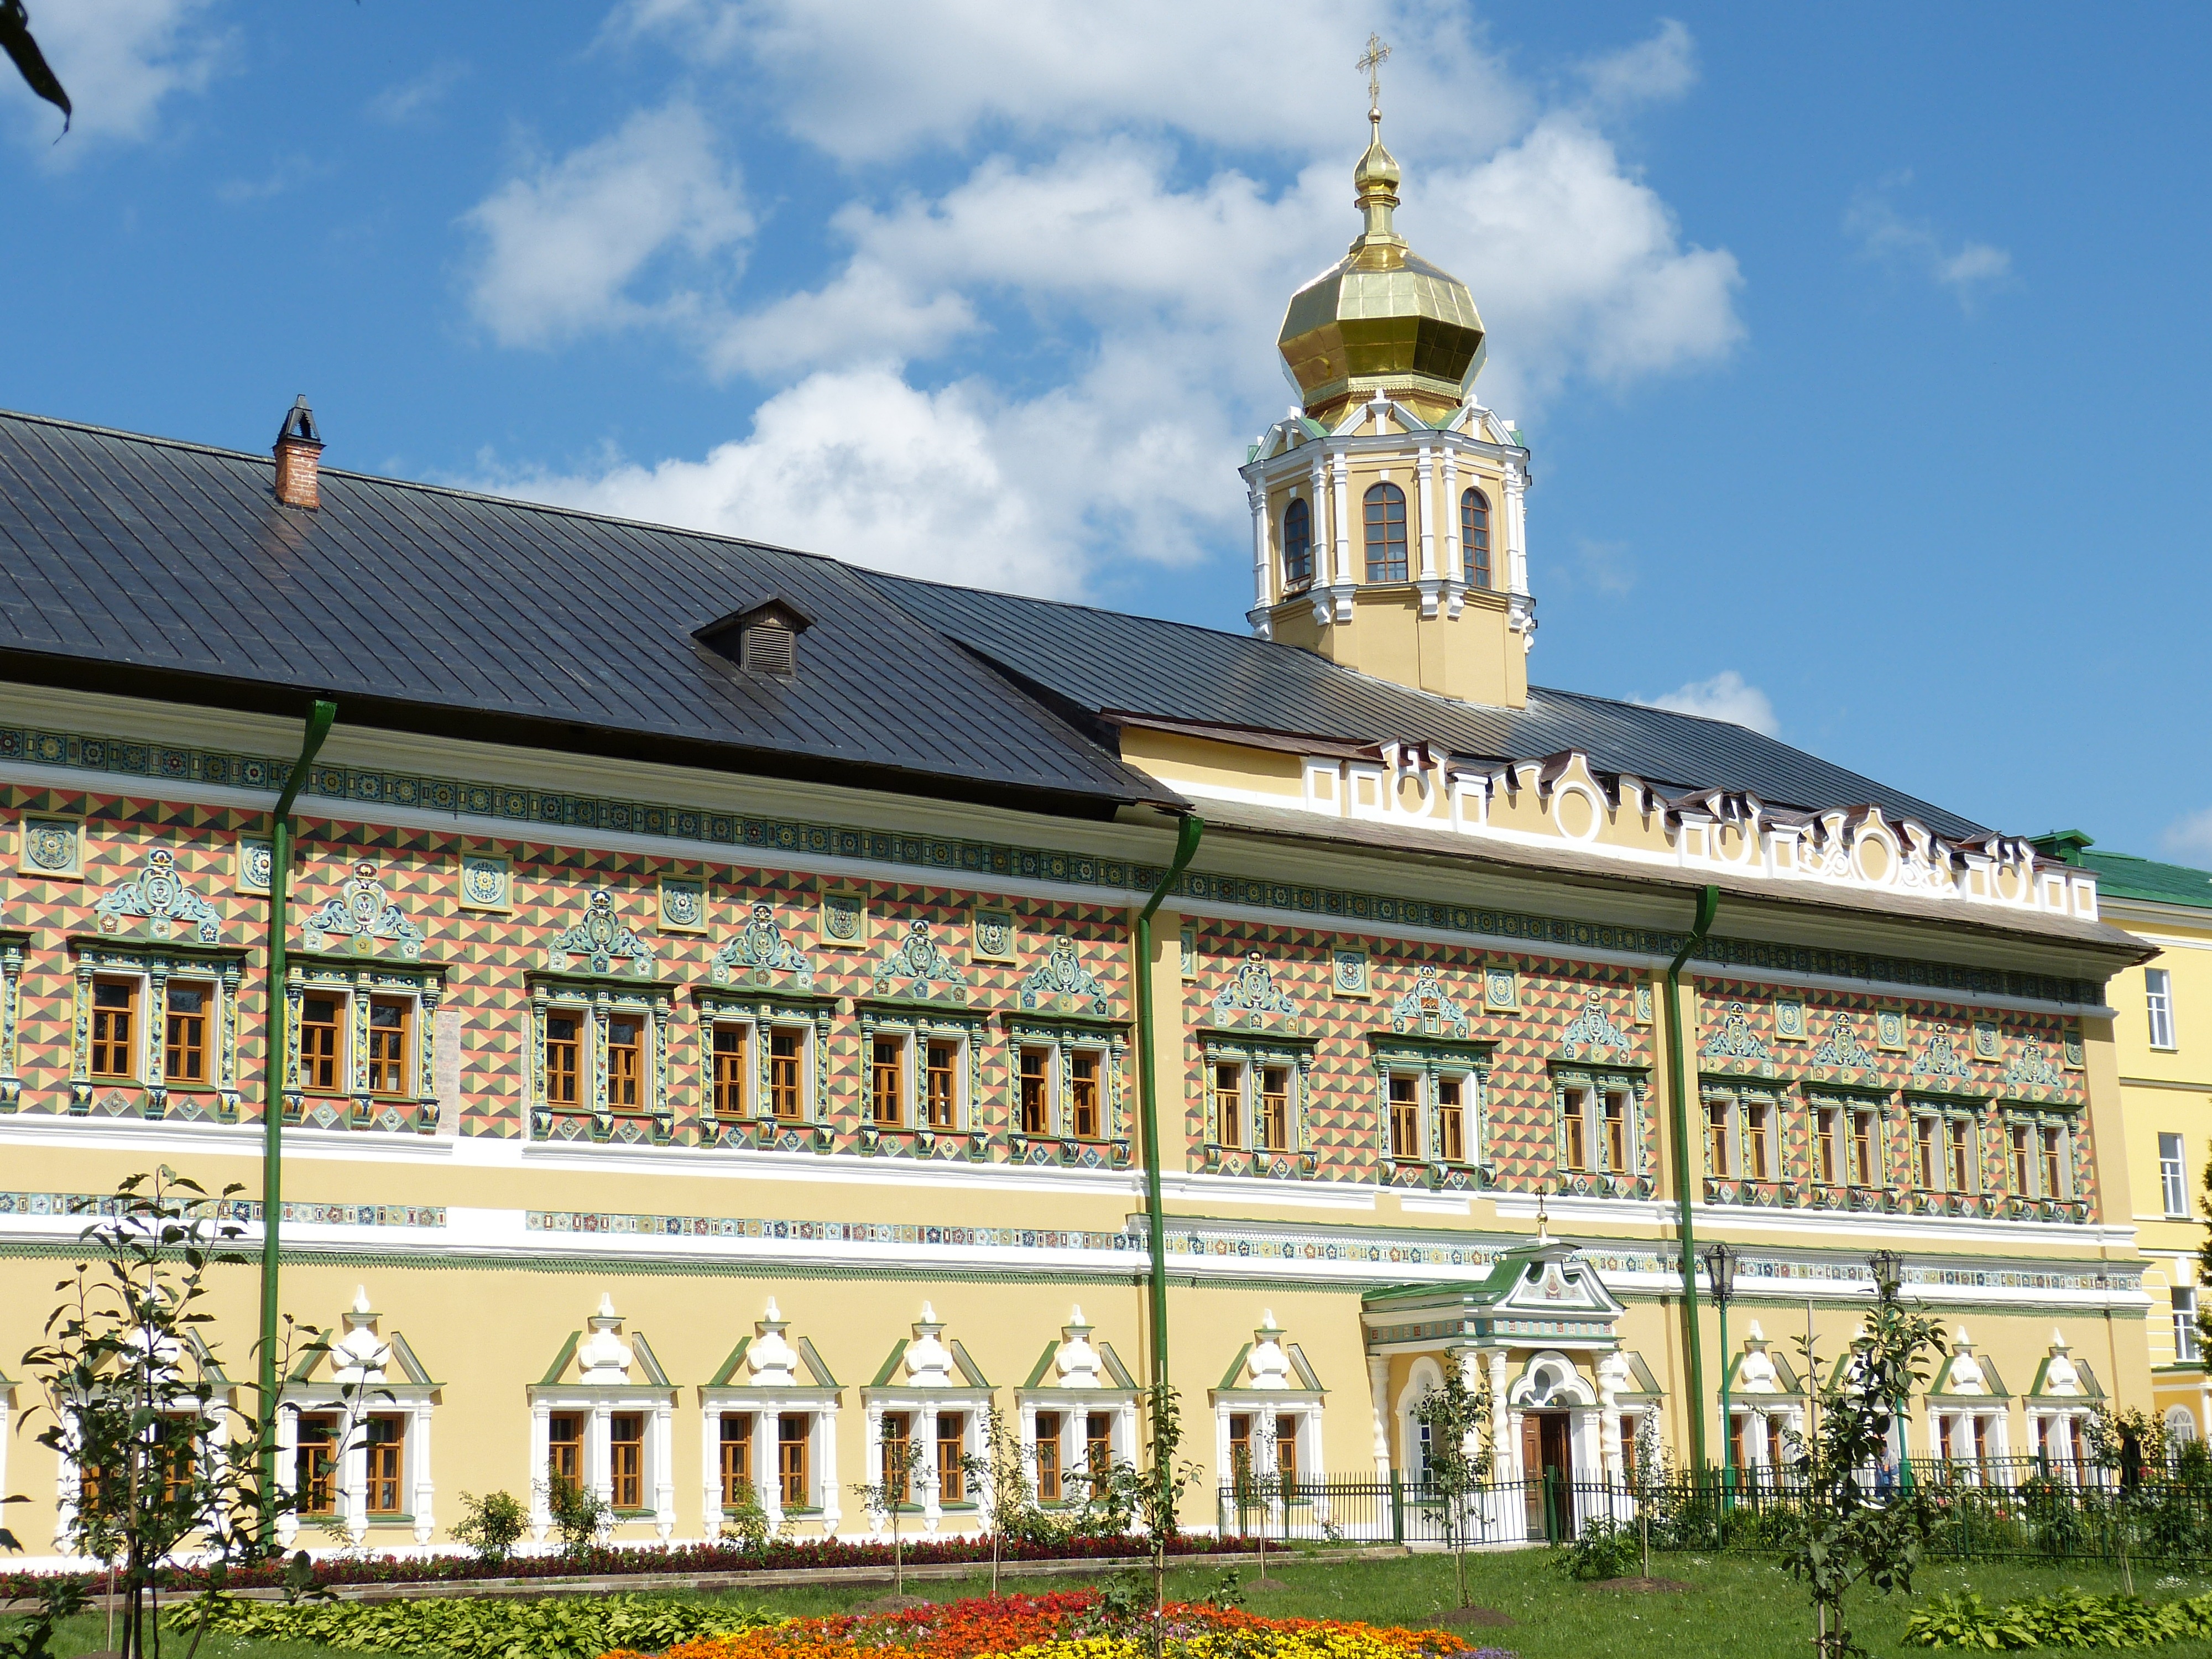
architecture, building, chateau, palace, golden, landmark, facade, church, place of worship, monastery, orthodox, dome, estate, russia, historically, believe, russian orthodox church, sergiev posad, historic site, golden ring